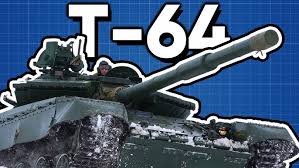
Label: BMP-1